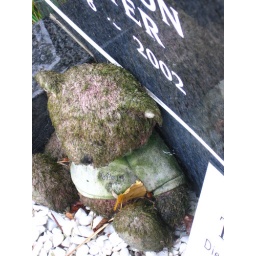
wet teddy bear at a grave in kensal green